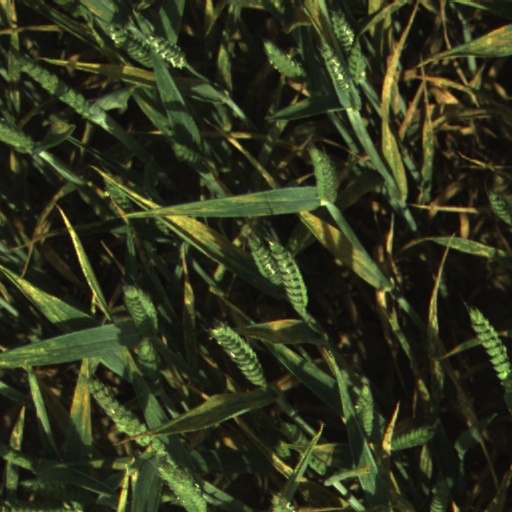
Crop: wheat